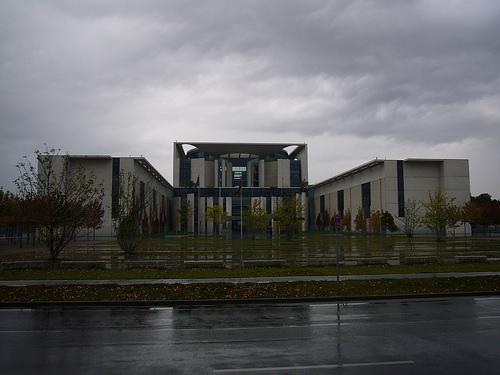
Weather: rain or strom